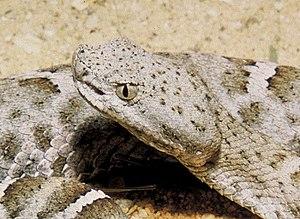
Crotalus willardi est une espèce de serpents de la famille des Viperidae.